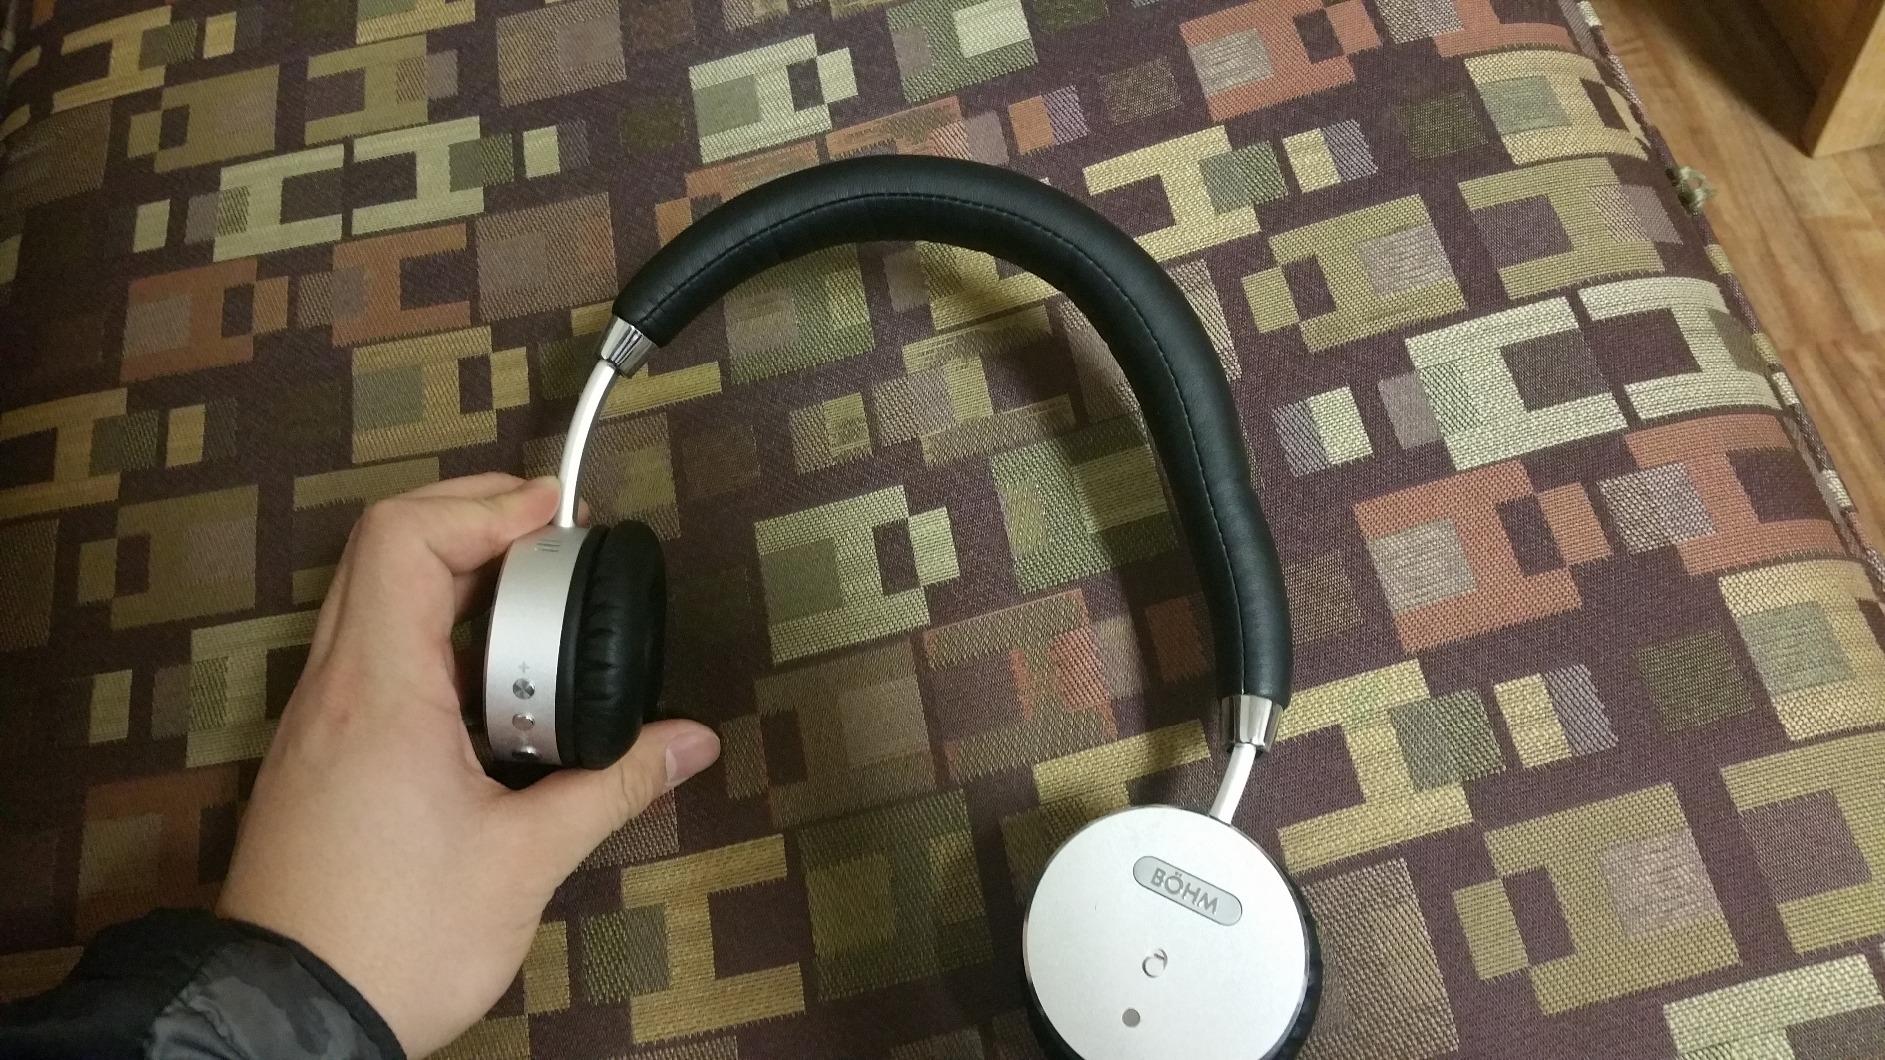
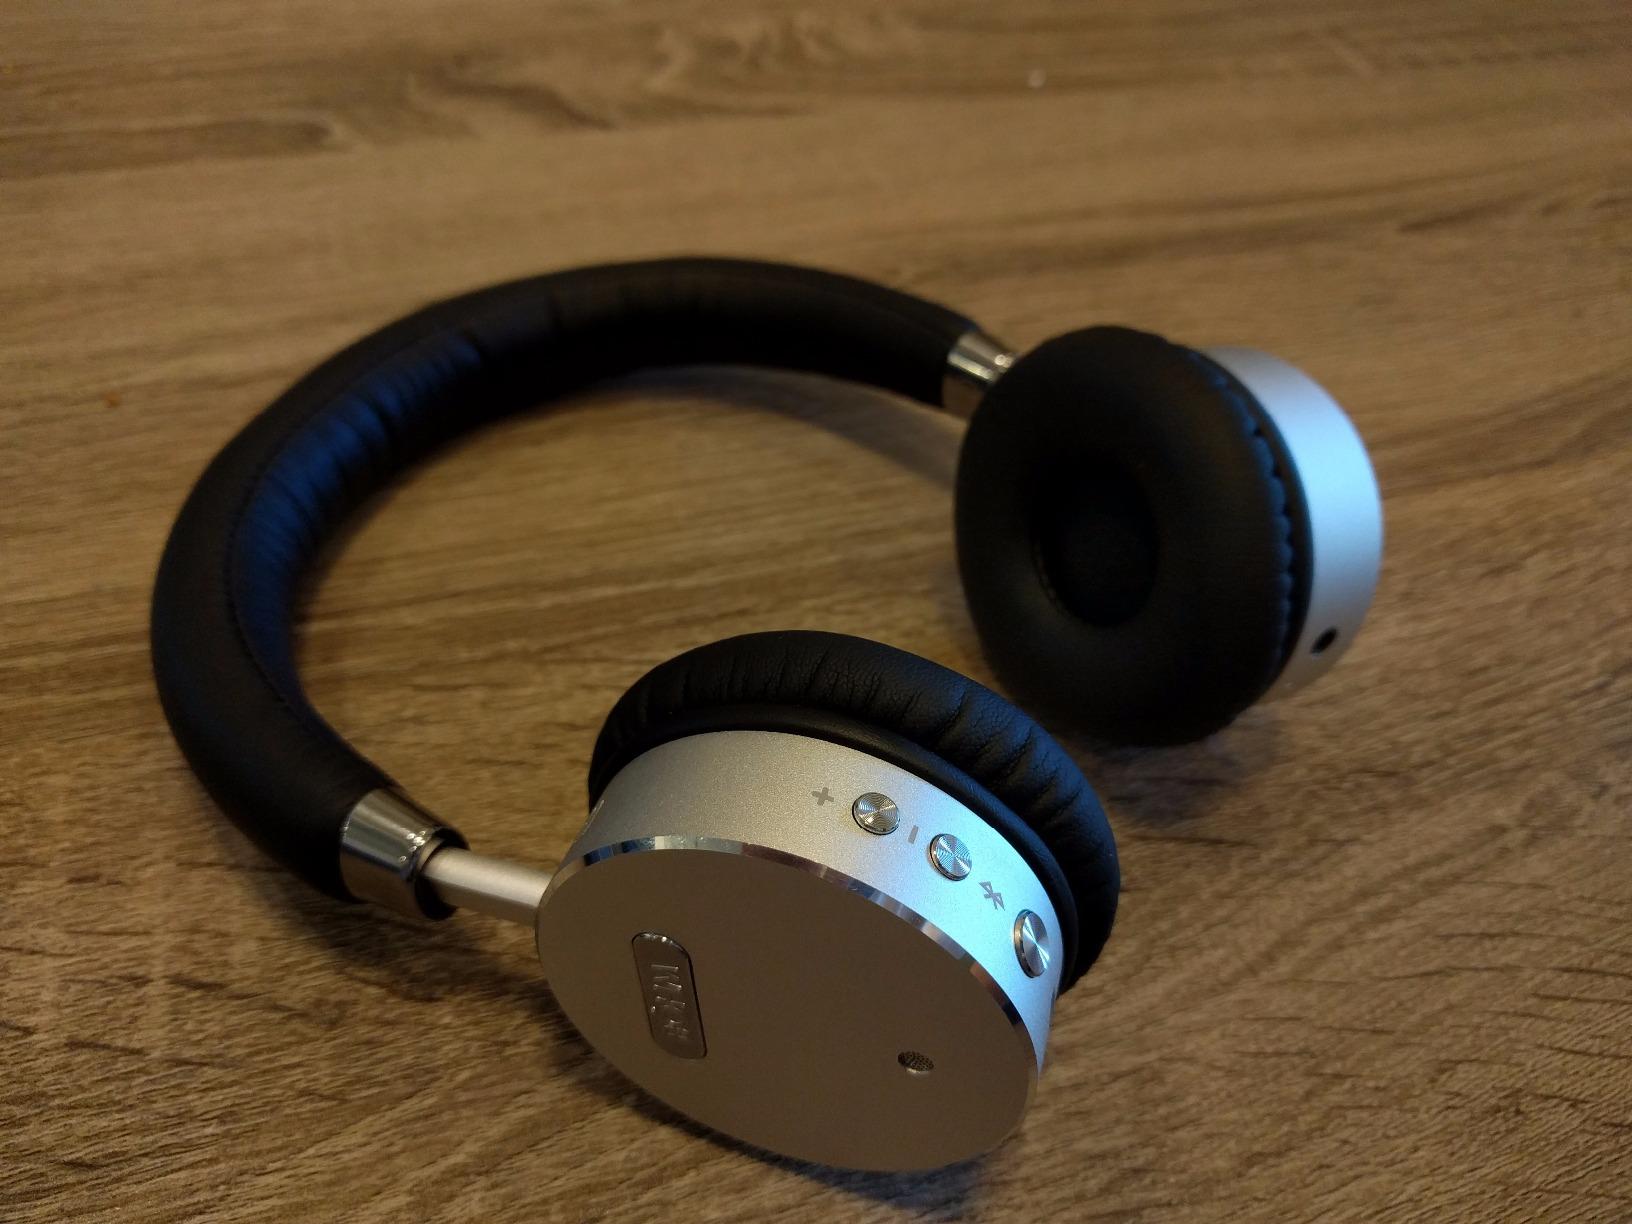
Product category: headphones
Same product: yes